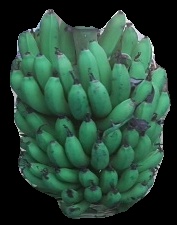
Variety: pachbale
Grade: grade2